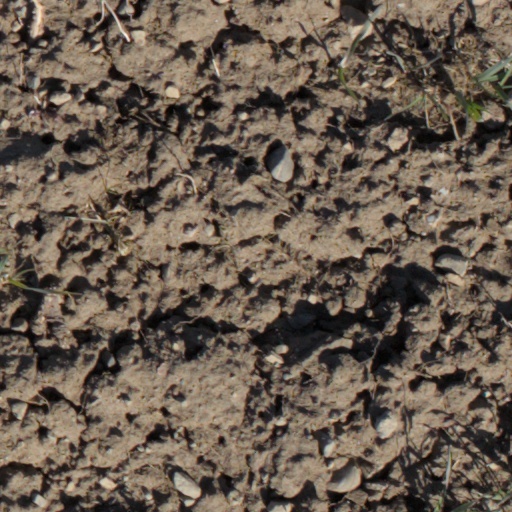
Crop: wheat